Calreticulin protein family

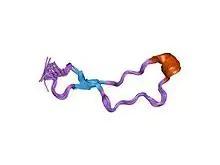
Solution structure of calreticulin p-domain subdomain (residues 221–256)

In molecular biology, the calreticulin protein family is a family of calcium-binding proteins. This family includes calreticulin, calnexin and camlegin.